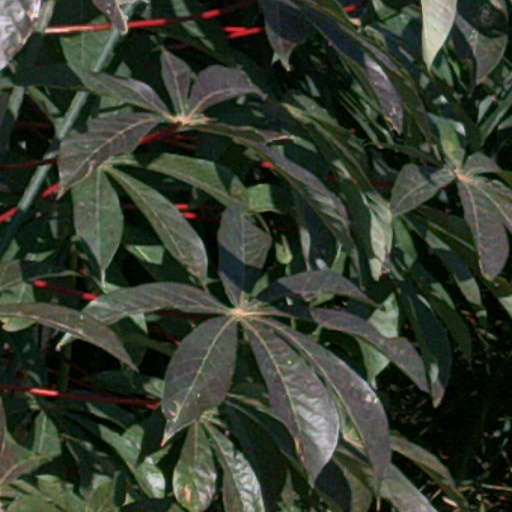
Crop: cassava